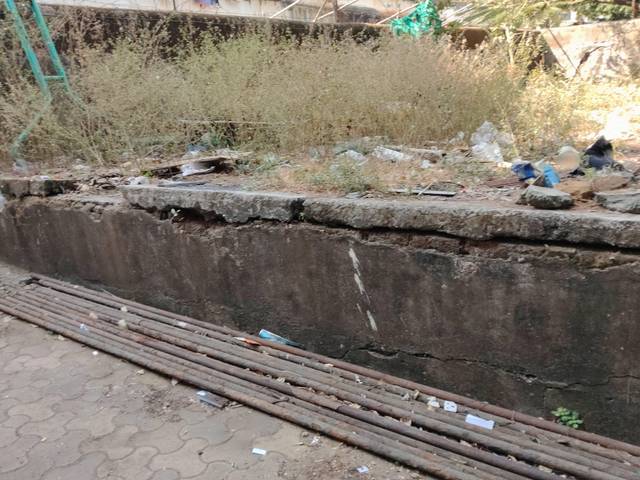
Region: India
Coordinates: 19.098, 72.913